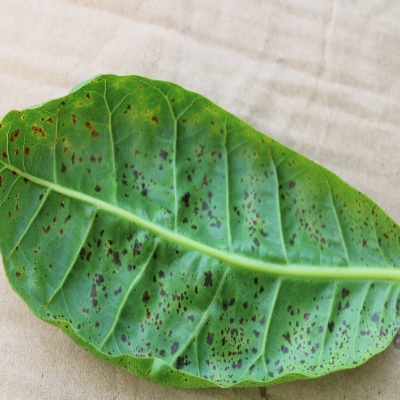
Crop: Cashew
Condition: anthracnose